L'Avventura

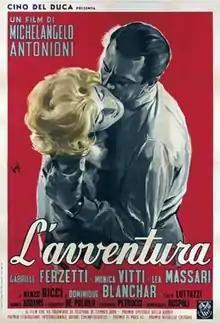
Theatrical release poster

L'Avventura is a 1960 drama film directed by Michelangelo Antonioni. Developed from a story by Antonioni with co-writers Elio Bartolini and Tonino Guerra, the film is about the disappearance of a young woman (Lea Massari) during a boating trip in the Mediterranean, and the subsequent search for her by her lover (Gabriele Ferzetti) and her best friend (Monica Vitti). It was filmed on location in Rome, the Aeolian Islands, and Sicily in 1959 under difficult financial and physical conditions. The film is noted for its unusual pacing, which emphasizes visual composition, mood, and character over traditional narrative development.